Tin Aye

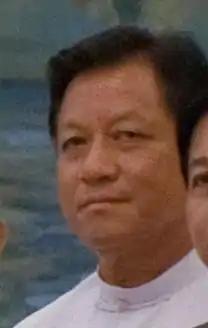
Tin Aye in 2010

Tin Aye (born 20 October 1945) is a retired Burmese lieutenant general and previously chaired the country's Union Election Commission (UEC). In the 2010 Burmese general election, he contested a Pyithu Hluttaw seat in Tada-U Township and won. However, he vacated his seat in February 2011 to assume a new position, as Chairman of the UEC. He graduated from the Defence Services Academy and is a decorated soldier, having received 15 decorations. He formerly served as the chairman of Union of Myanmar Economic Holdings (UMEH), a conglomerate owned by the Burmese military.